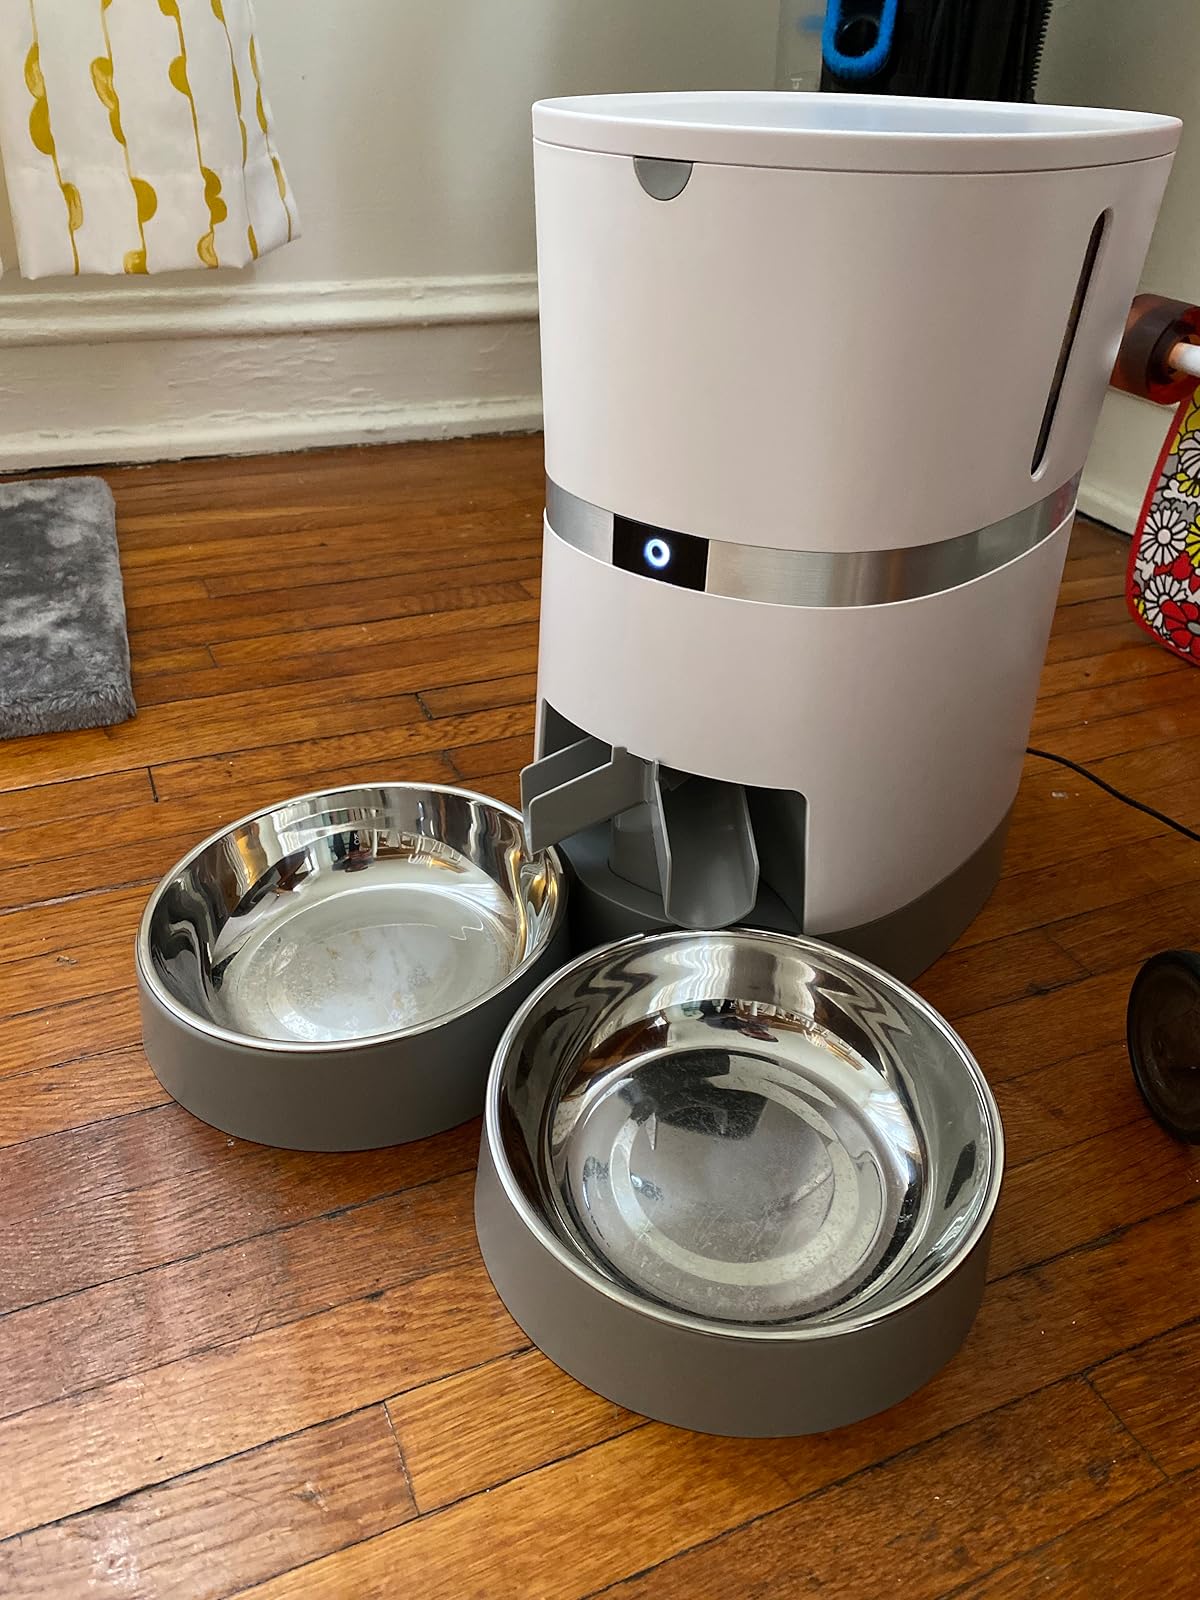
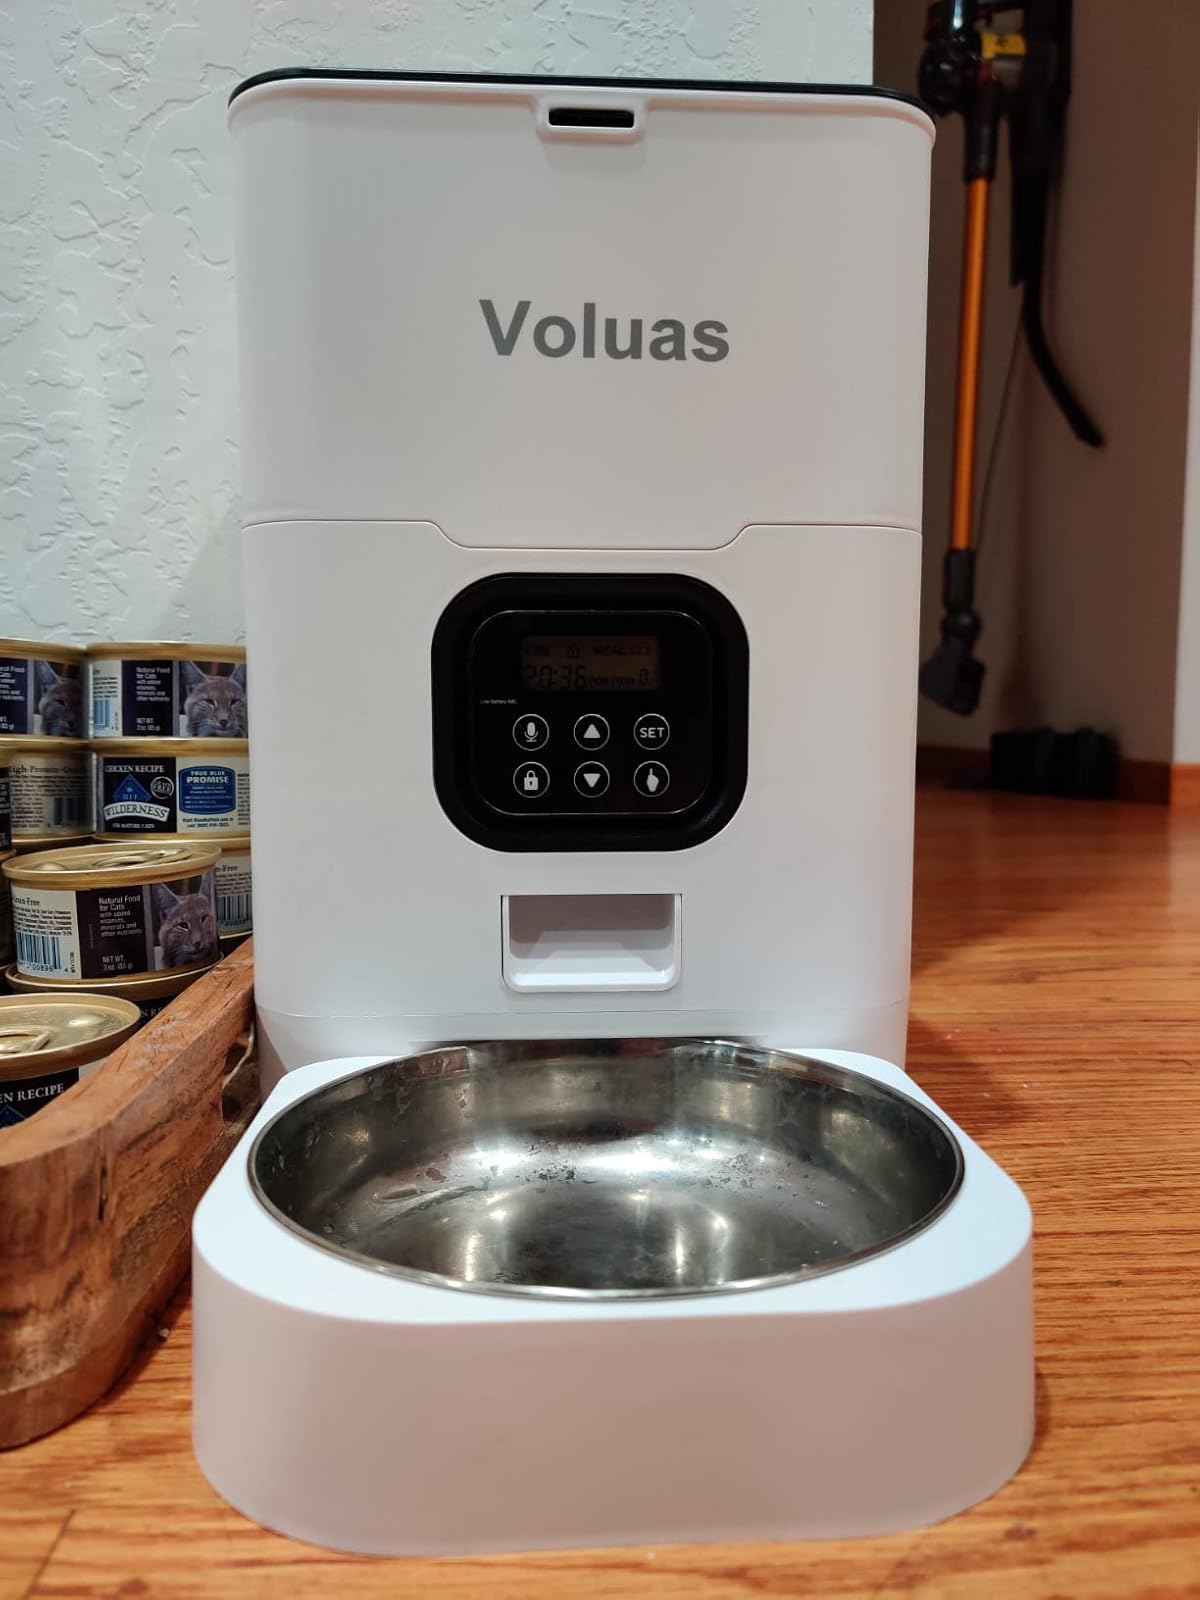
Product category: items_feeder
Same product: no